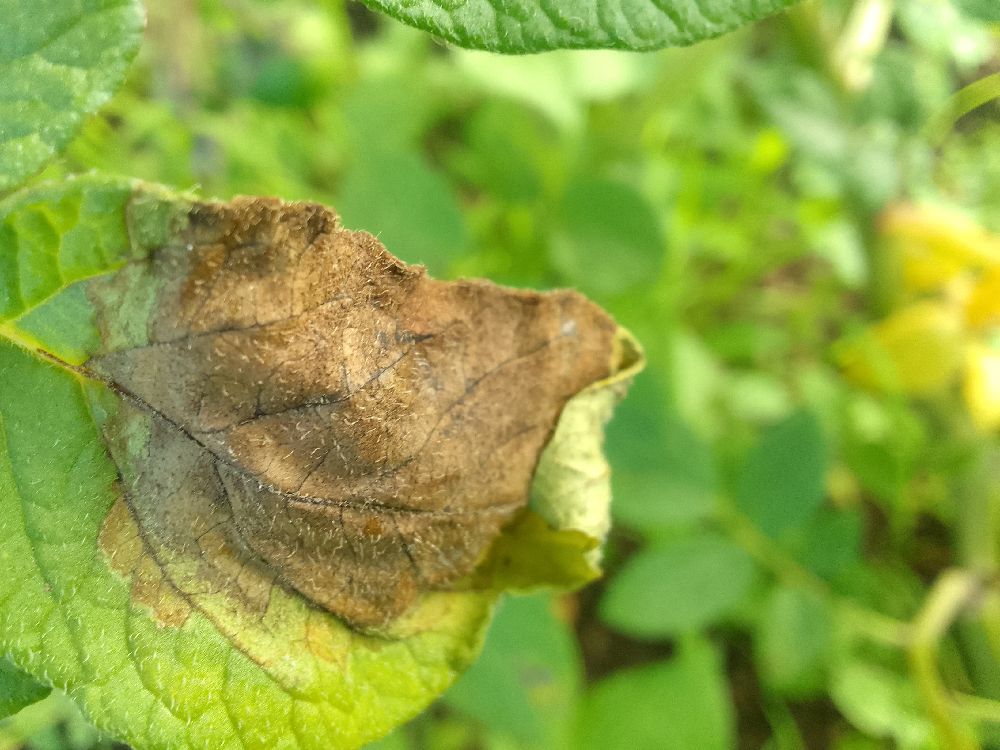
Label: Late blight